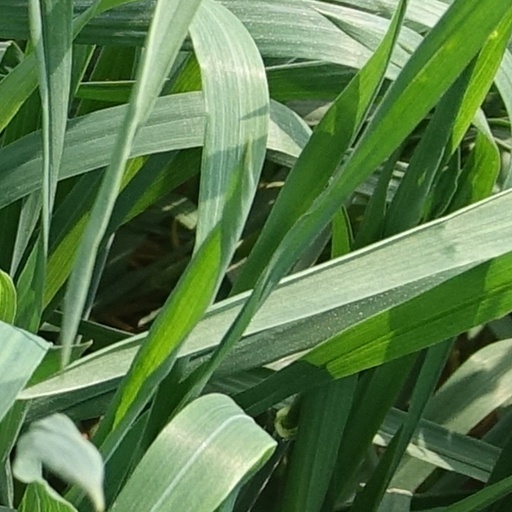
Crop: wheat